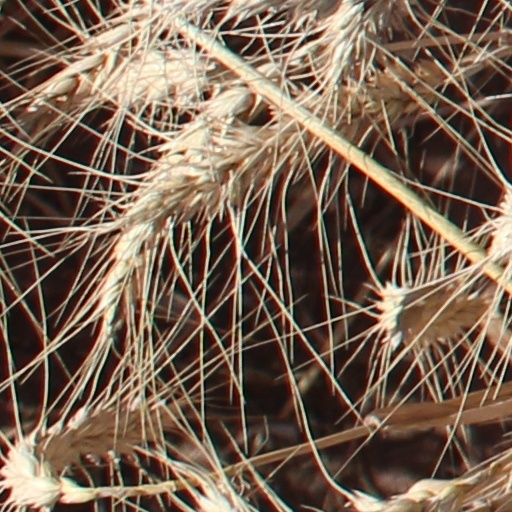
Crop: wheat